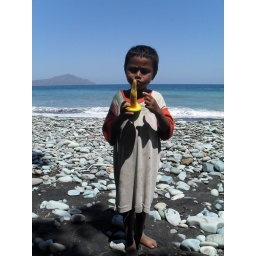
From near Ende, a beach with black sand &amp;amp; blue stones